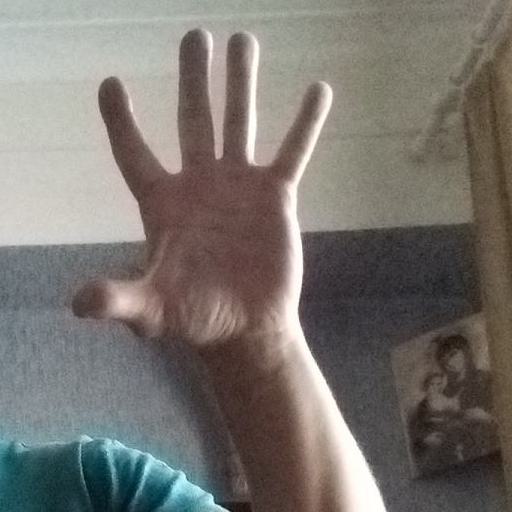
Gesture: palm